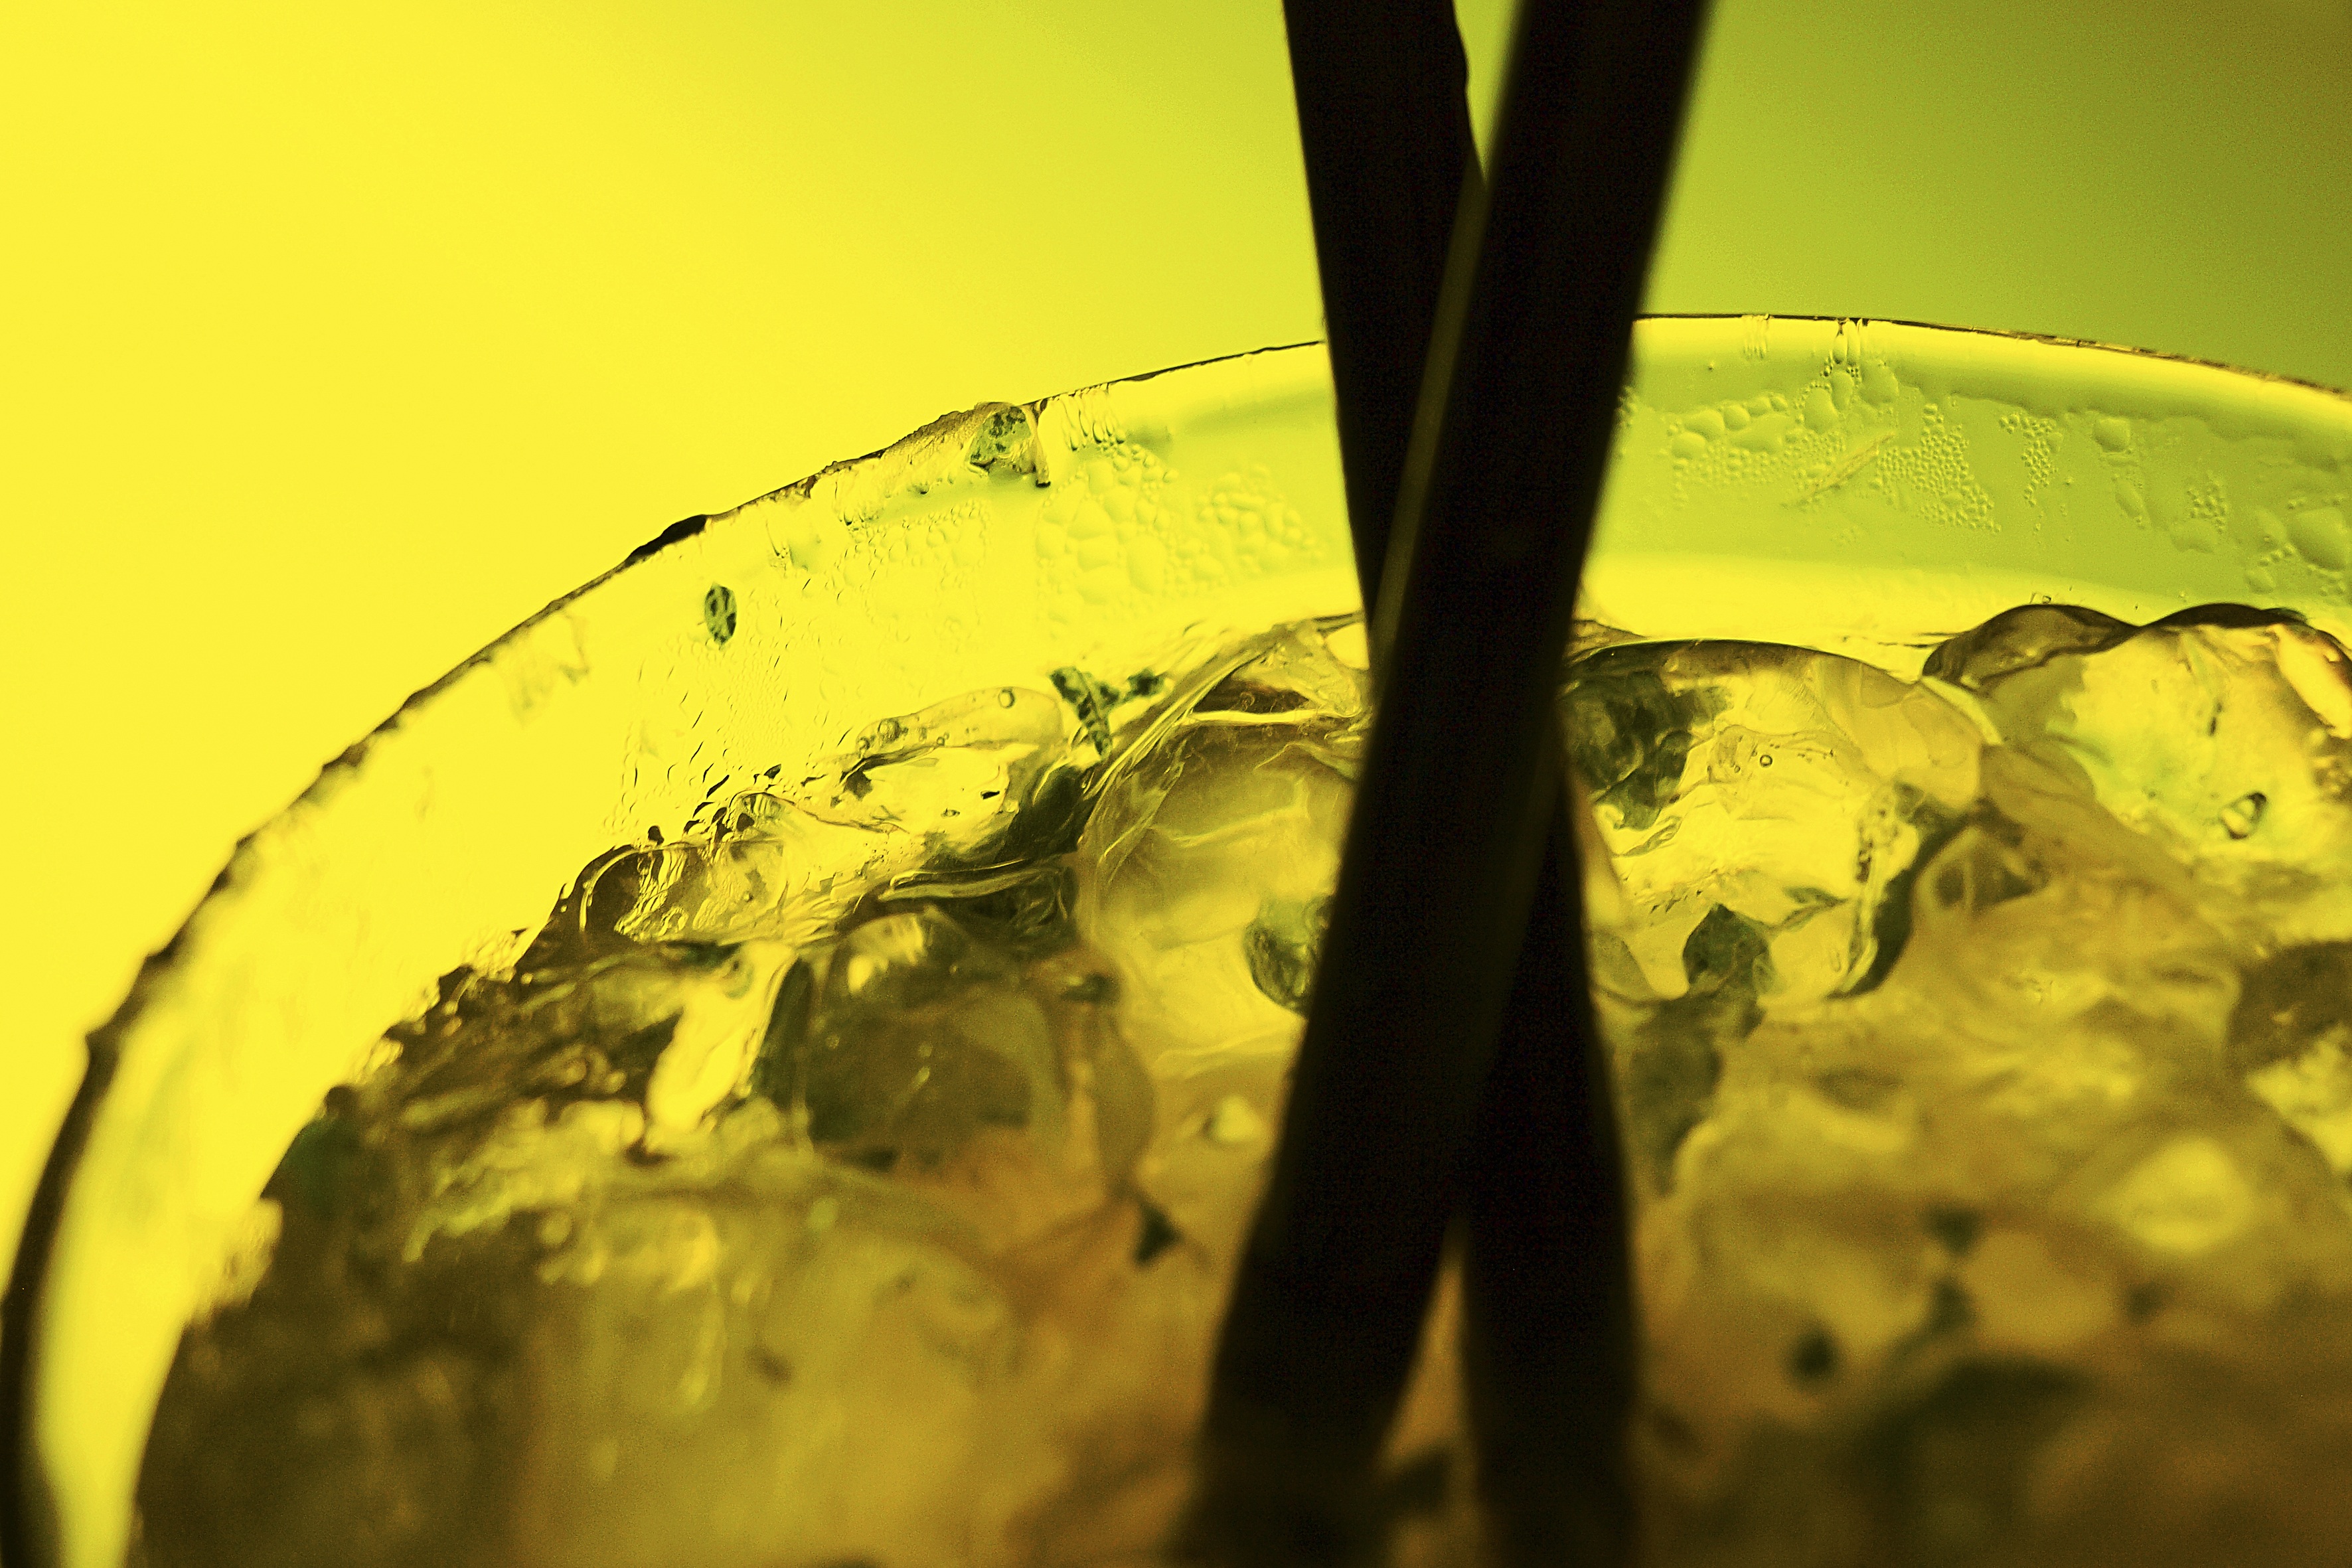
water, photography, leaf, flower, green, reflection, drink, yellow, cocktail, close up, party, liqueur, pub, macro photography